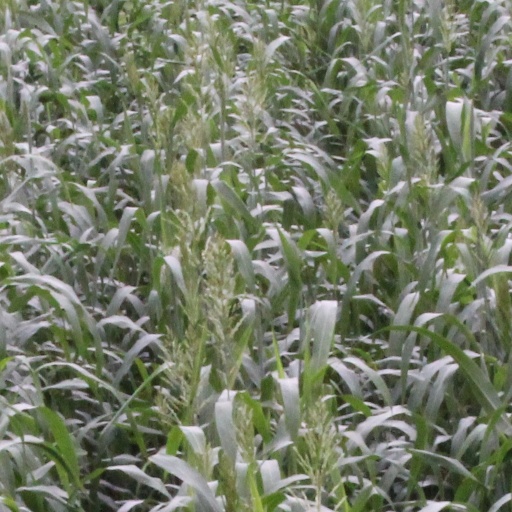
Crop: sorghum